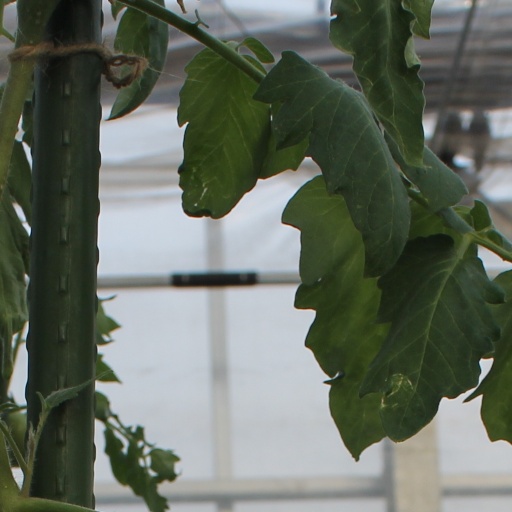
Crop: tomato